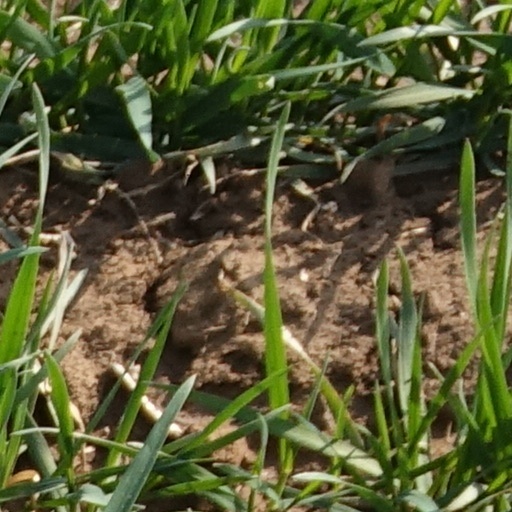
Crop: wheat